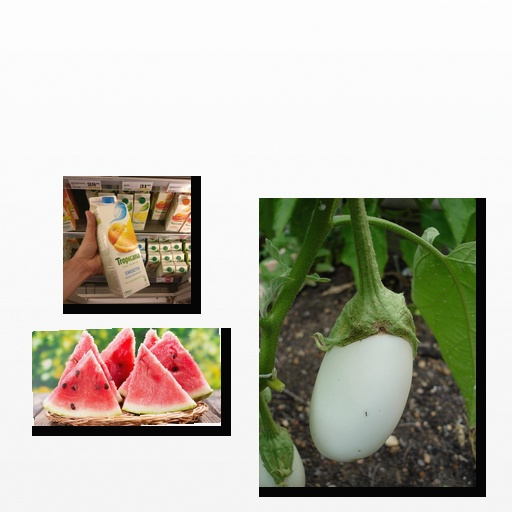
Food items: mixed_juice, eggplant, watermelon